Machrie Moor Stone Circles

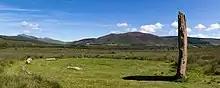
Machrie Stone Circle 3

Machrie Moor 3 originally consisted of nine stones. Only one still stands, 4.3 metres high, but the stumps of others are still partially visible in the peat. The stones form a geometrical egg-shape. Excavations in 1861 uncovered a small cist in the centre containing an urn with some fragments of burnt bone and flint flakes. A second cist was found 1 metre south of the centre; it contained a crouched burial, also with some flint flakes.